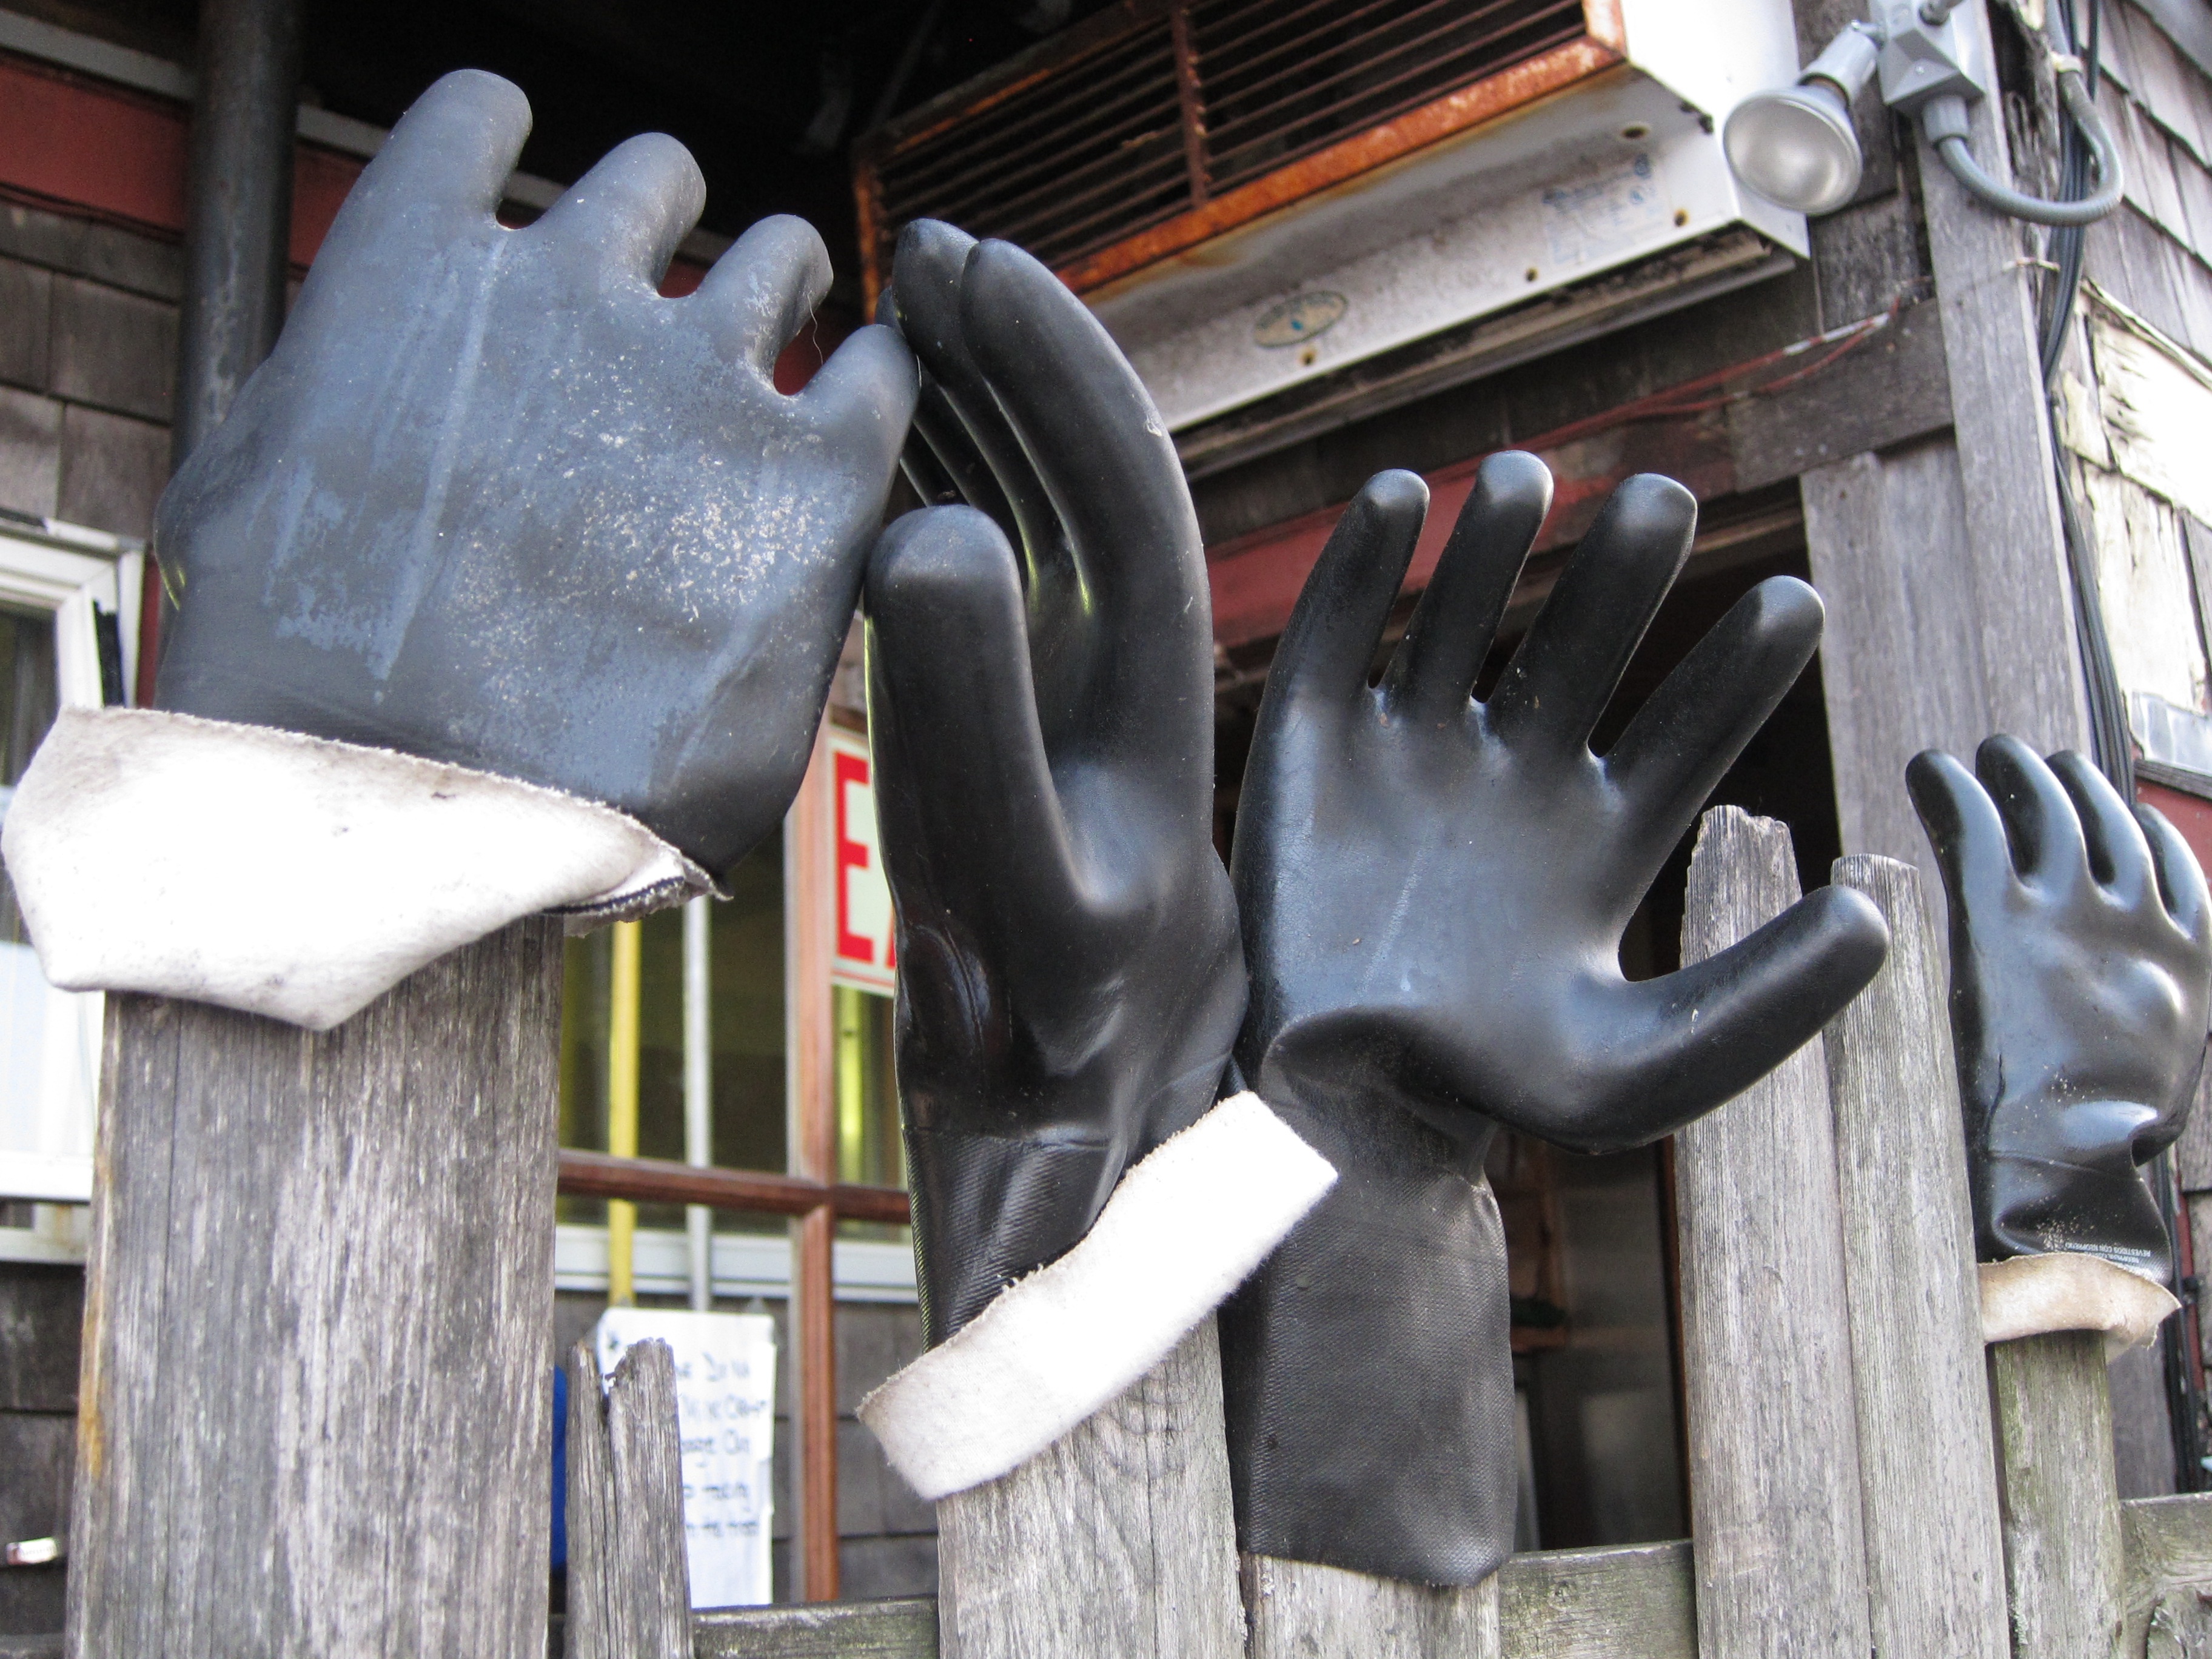
monument, statue, black, sculpture, art, temple, hands, iron, carving, gloves